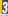
Number: 3